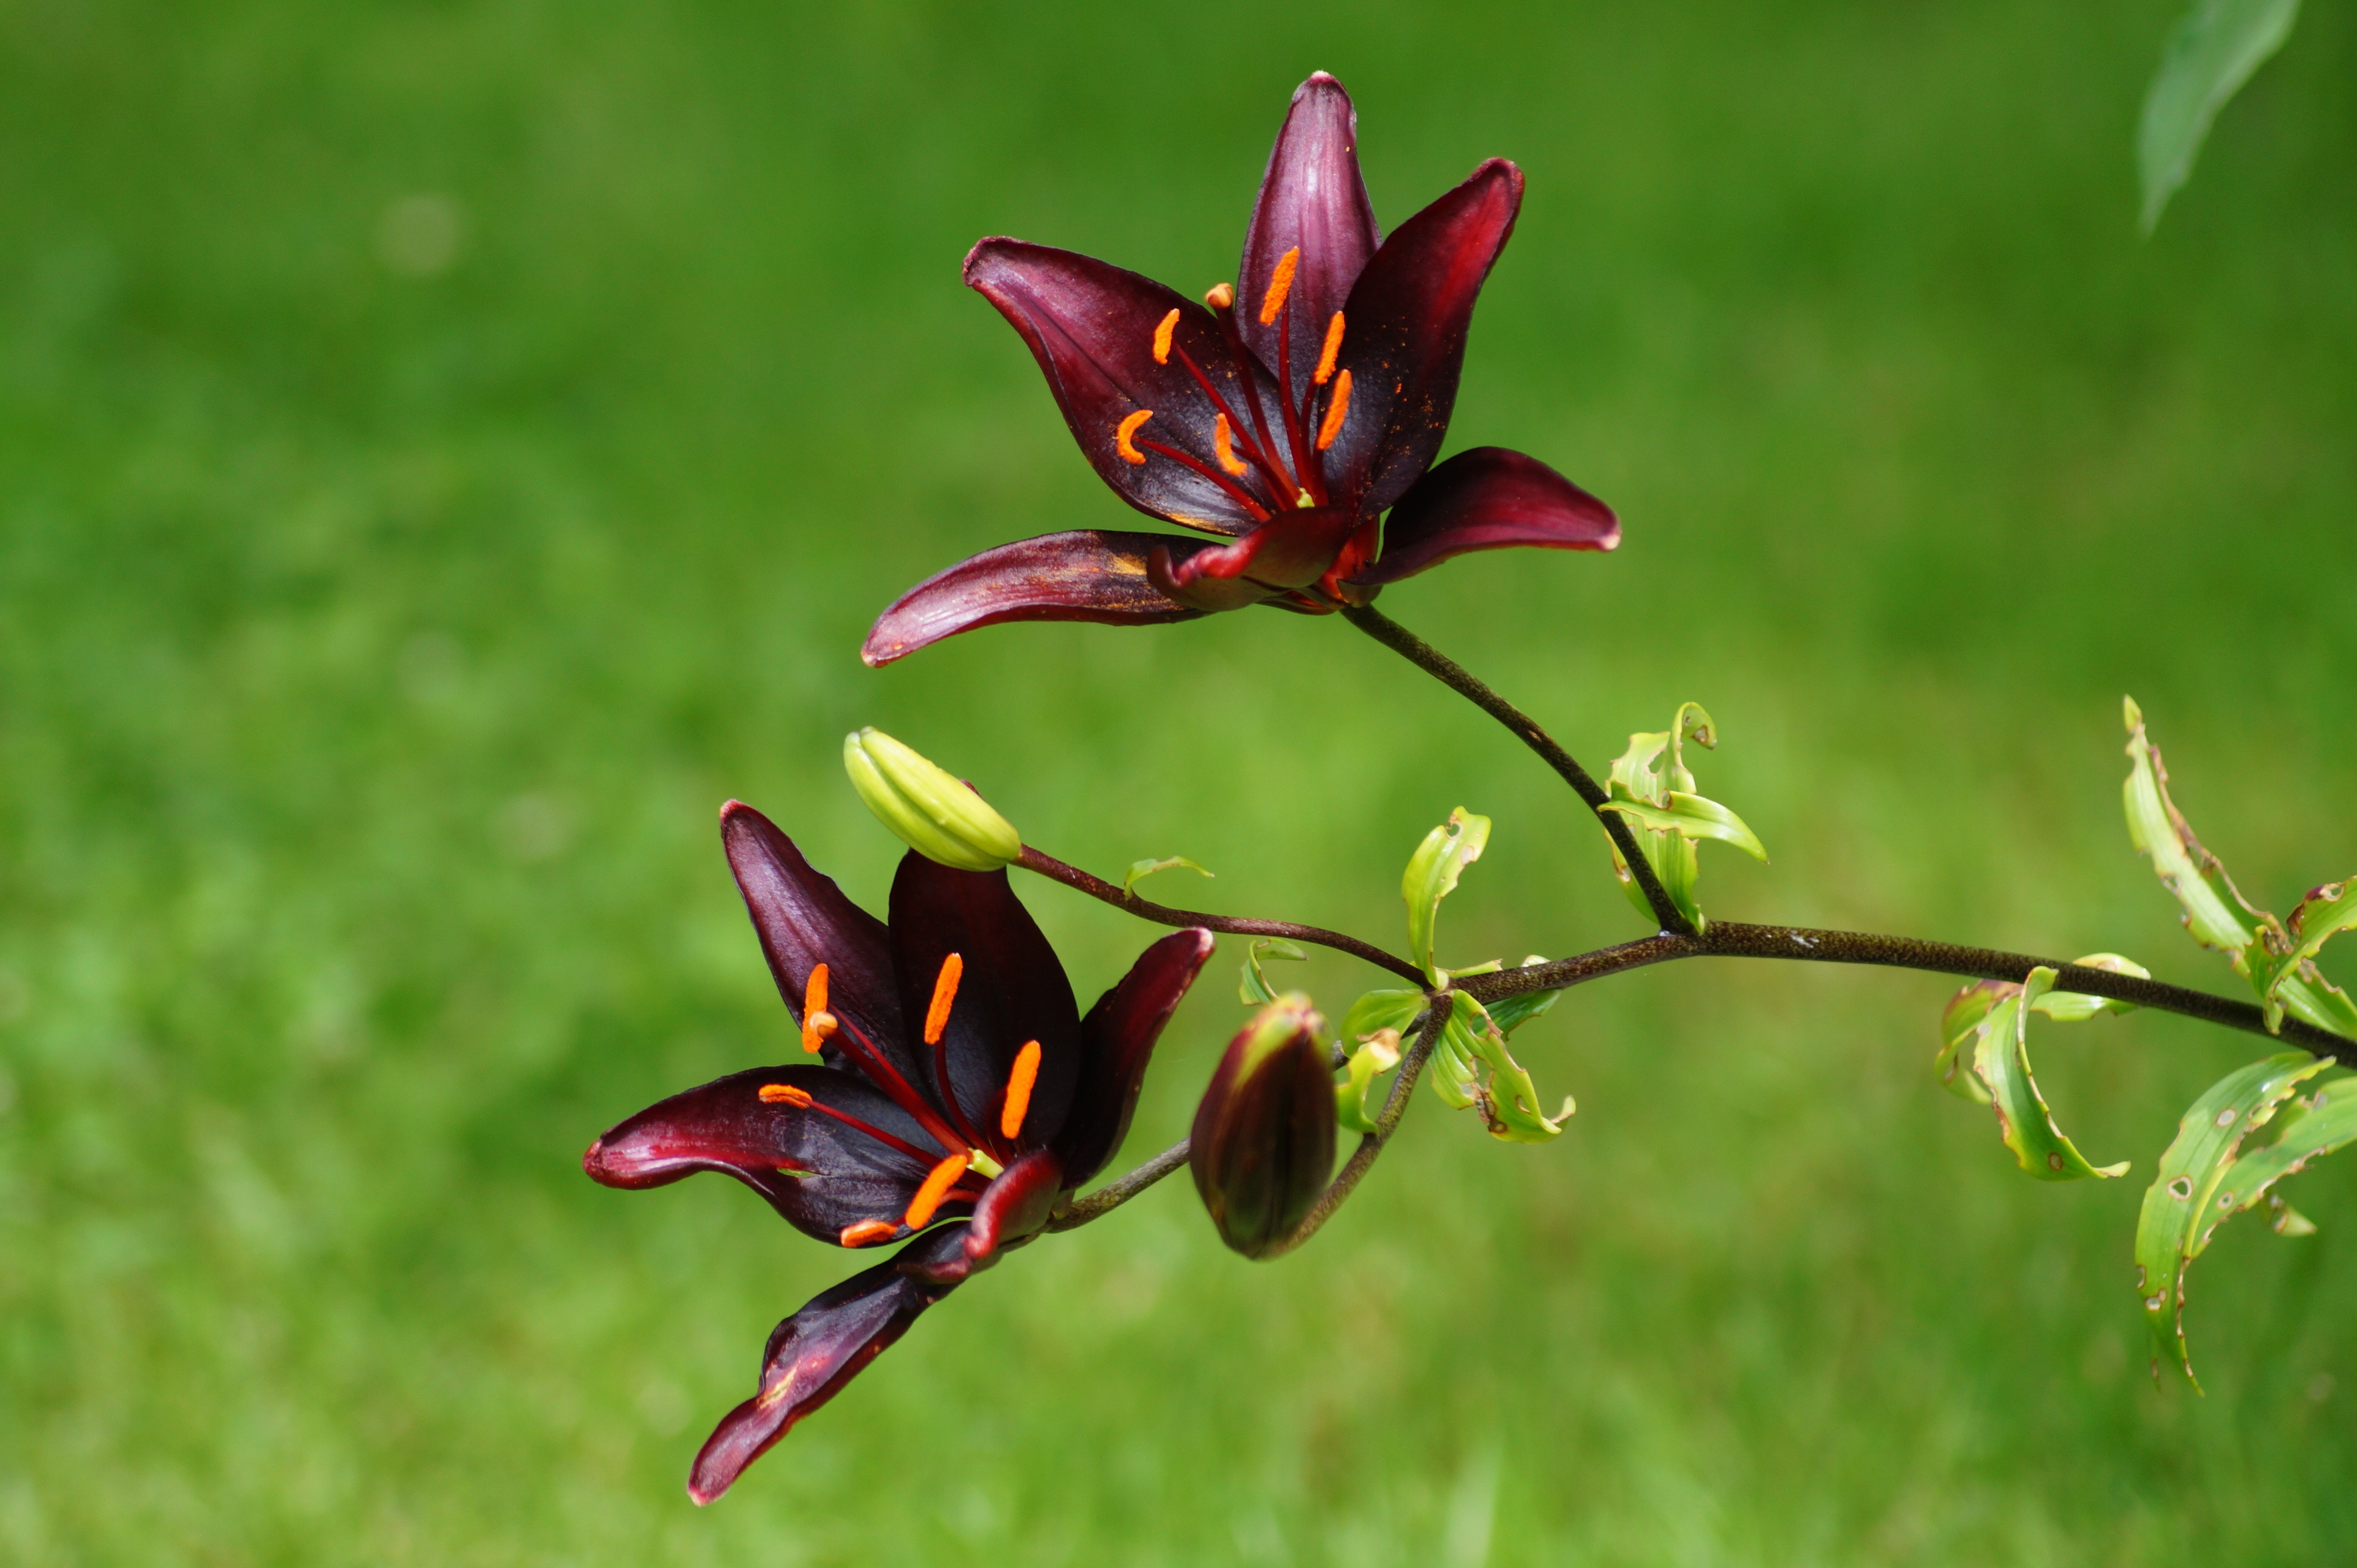
nature, branch, blossom, plant, leaf, flower, purple, bloom, orange, green, botany, flora, fauna, wildflower, nectar, macro photography, flowering plant, flowering twig, land plant